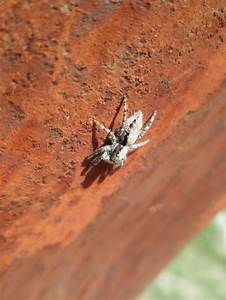
Label: ragno